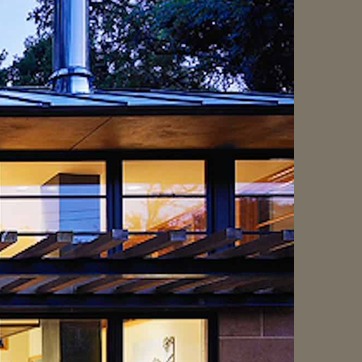
Material: glass